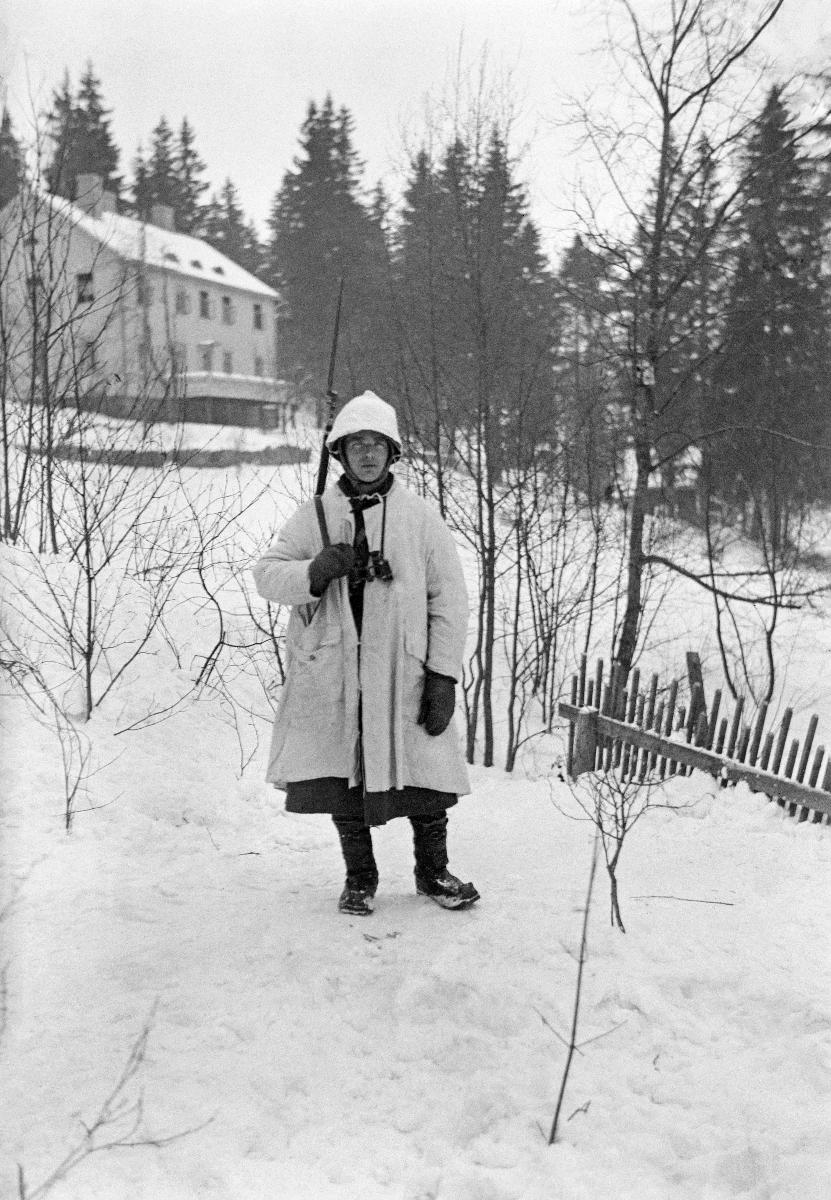
Mäntsälän kapina
Mäntsäläupproret; Mäntsälä rebellion
sisällön kuvaus: Mäntsälän kapina 27.2.-6.3.1932. Vartiopaikka Helsingin Pitäjänmäellä. content description: Mäntsälän rebellion 27.2.-6.3.1932. Guard post at Pitäjänmäki, Helsinki. innehållsbeskrivning: Mäntsäläupproret 27.2.-6.3.1932. Militärposteringen i Sockenbacka, Helsingfors.
Kuvaaja: Sundström, Hugo, kuvaaja
Vuosi: 1932
Paikka: Suomi; Suomi, Uusimaa, Helsinki, Pitäjänmäki Helsinki
Aiheet: politiikka; äärioikeistolaisuus; lapuanliike; kapinat; suojeluskunnat; HBL; politics; far right; Lapua movement; insurgencies; right-wing extremism; rebellion; civil guard; civil guards; politik; högerextremism; Lapporörelsen; uppror; lapporörelsen; skyddskåren; kravaller; skyddskårer